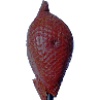
Label: Salak 1